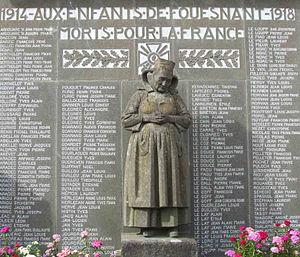
Photo prise par moi-même le 26 mai 2006 Voir aussi commons:Category:War memorials in France
Cet article recense les monuments aux morts pacifistes de France.
Fouesnant est une commune du département du Finistère, dans la région Bretagne, en France. La commune est le chef-lieu du canton de Fouesnant ainsi que de la communauté de communes du Pays Fouesnantais.
Les monuments aux morts de la guerre 1914-1918 peuvent être surmontés d'éléments symbolisant :